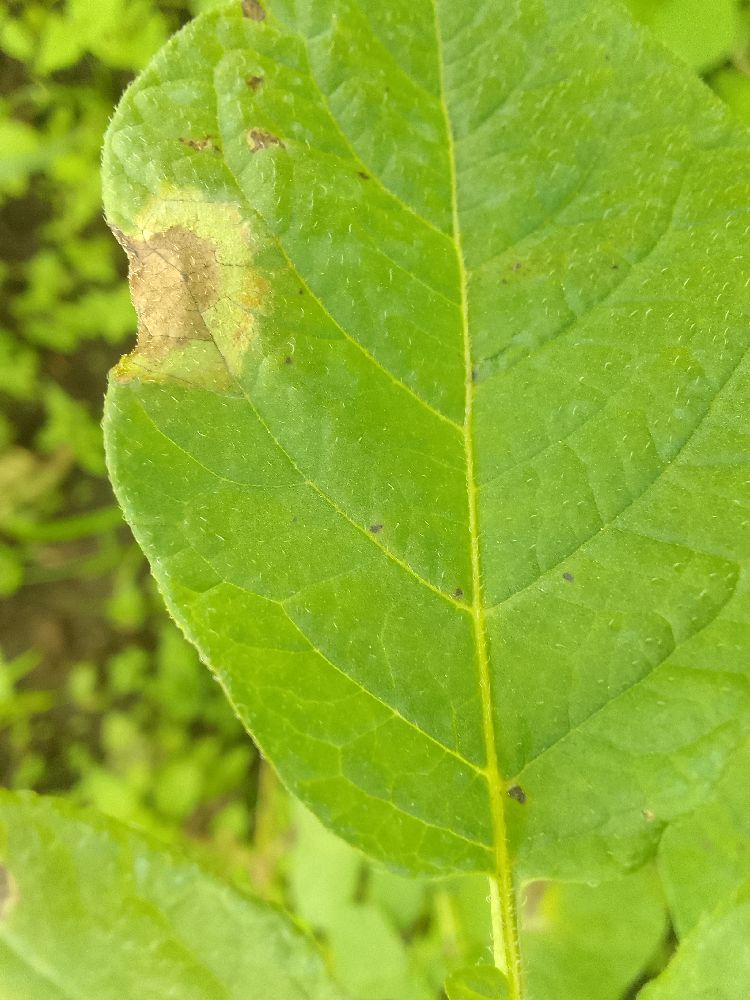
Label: Late blight